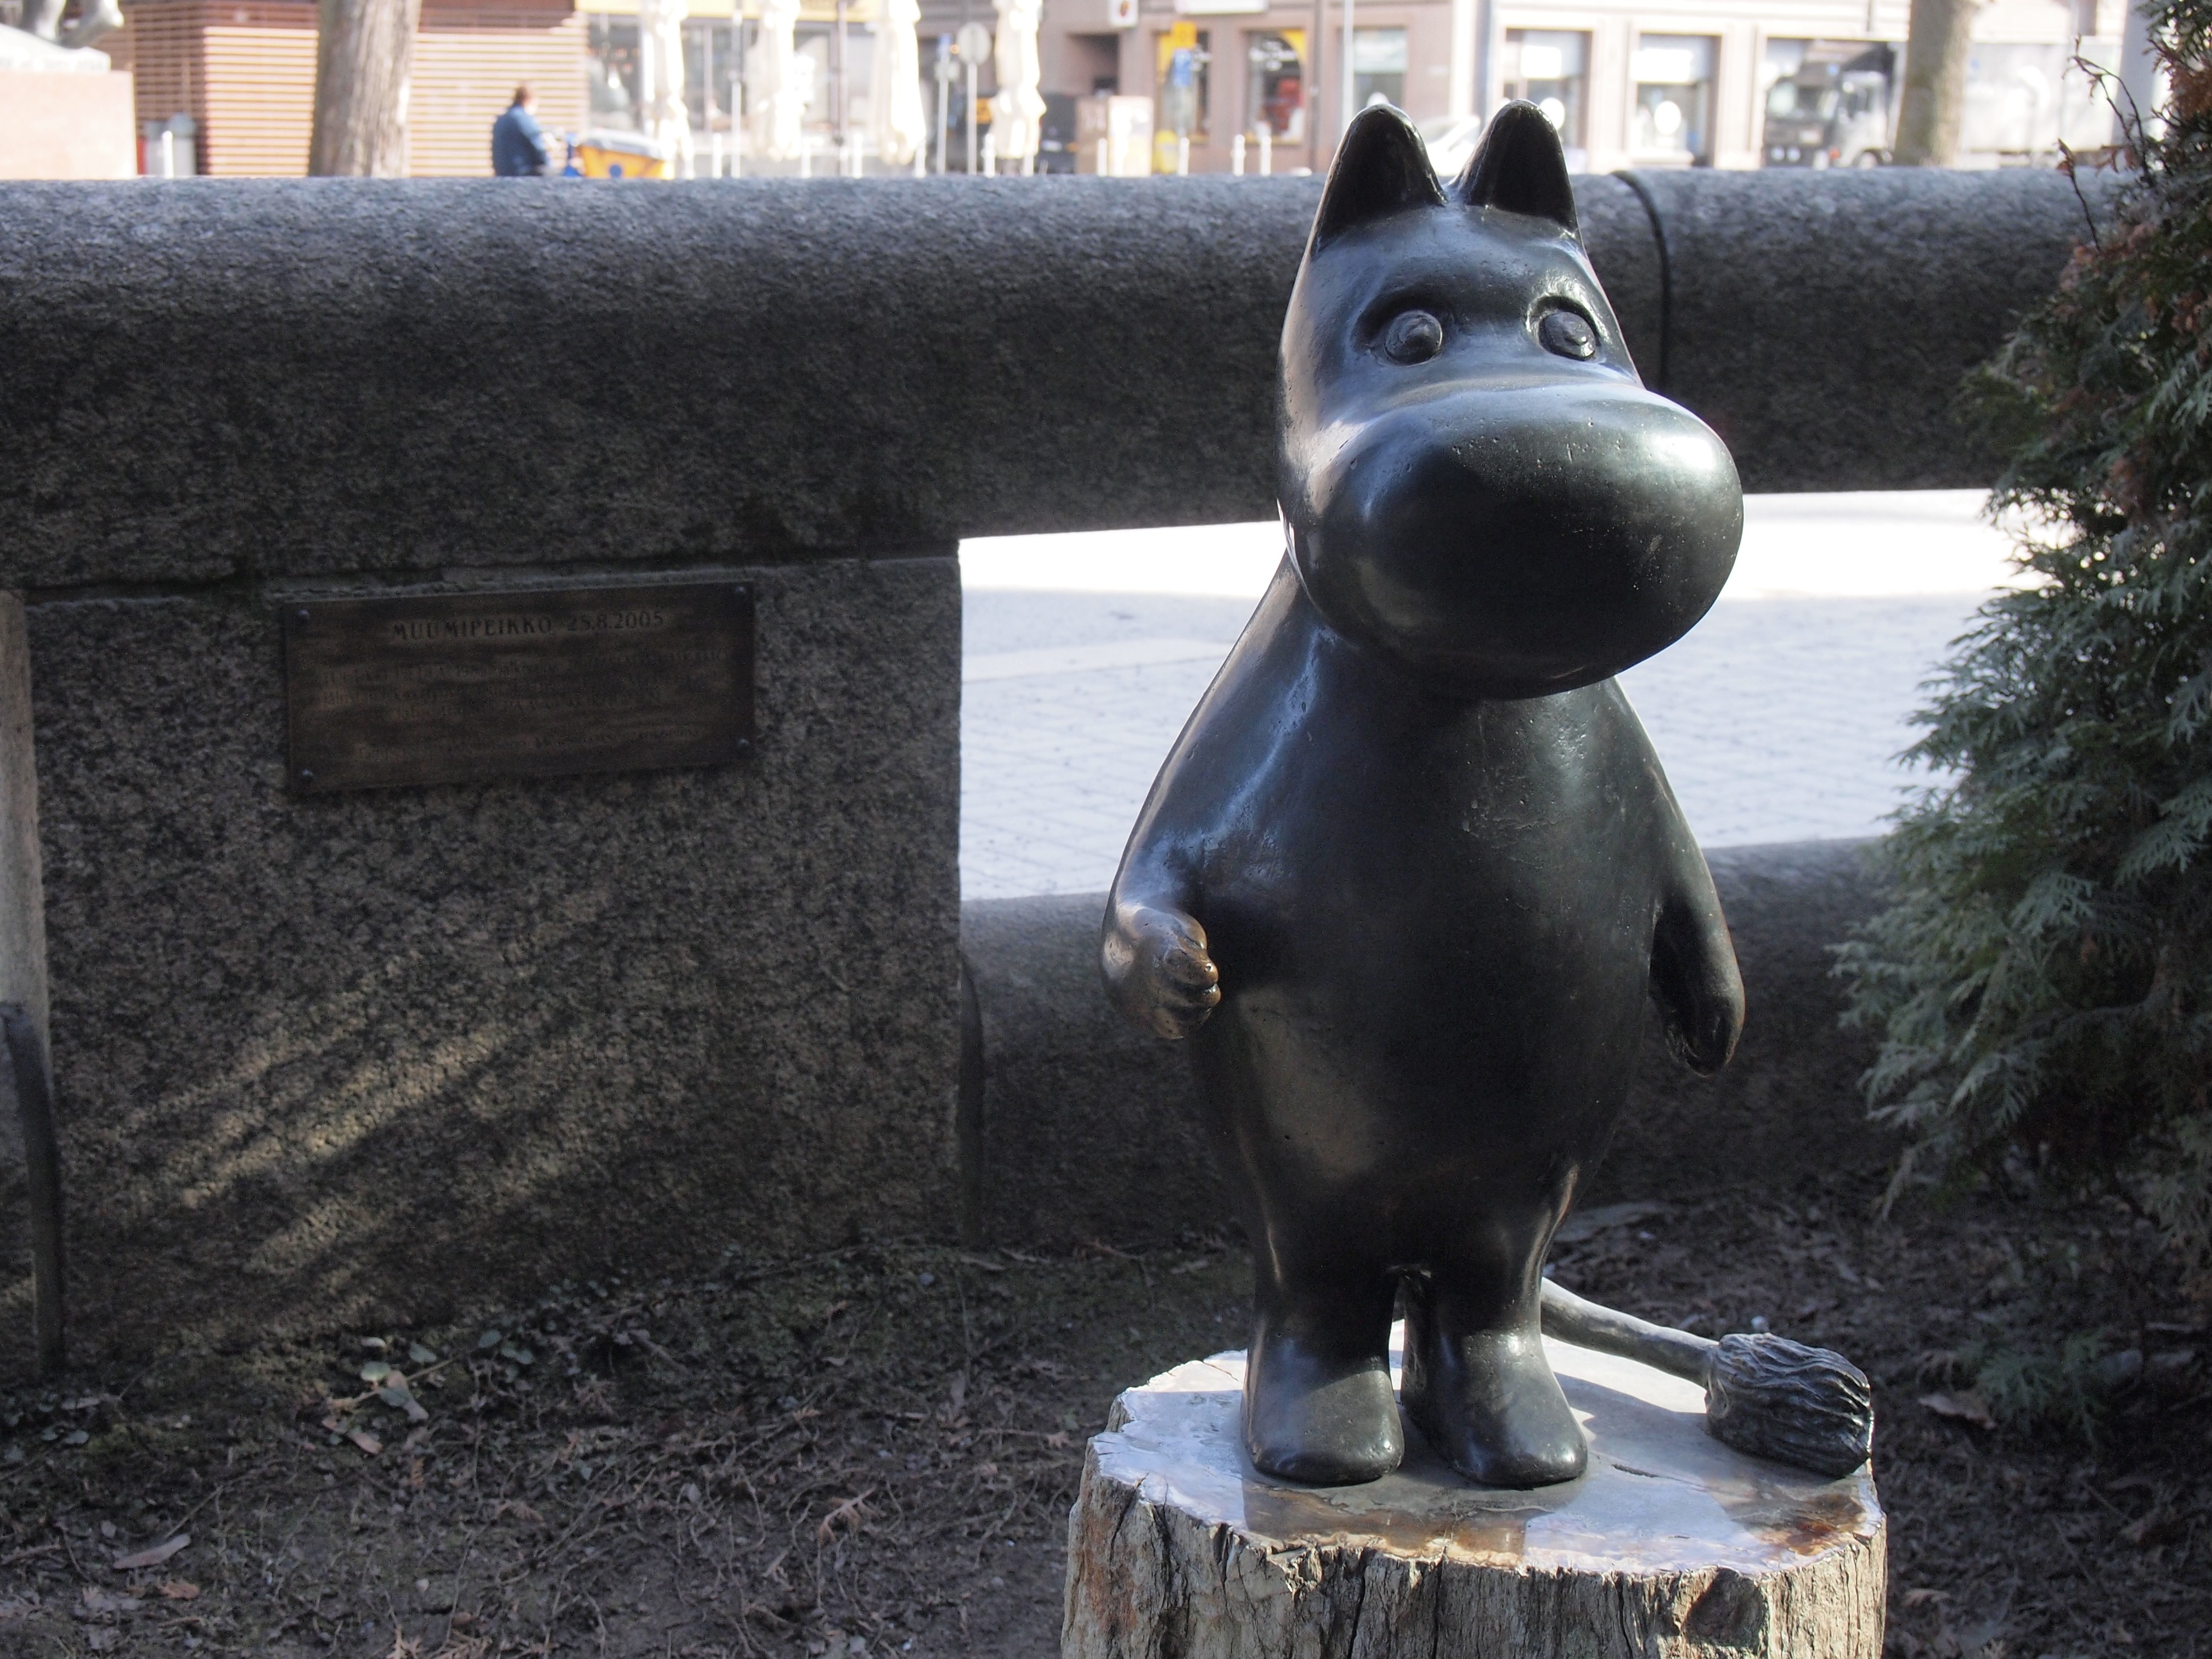
monument, statue, museum, sculpture, art, finland, anime, tourist destination, bronze statue, tampere, moomin